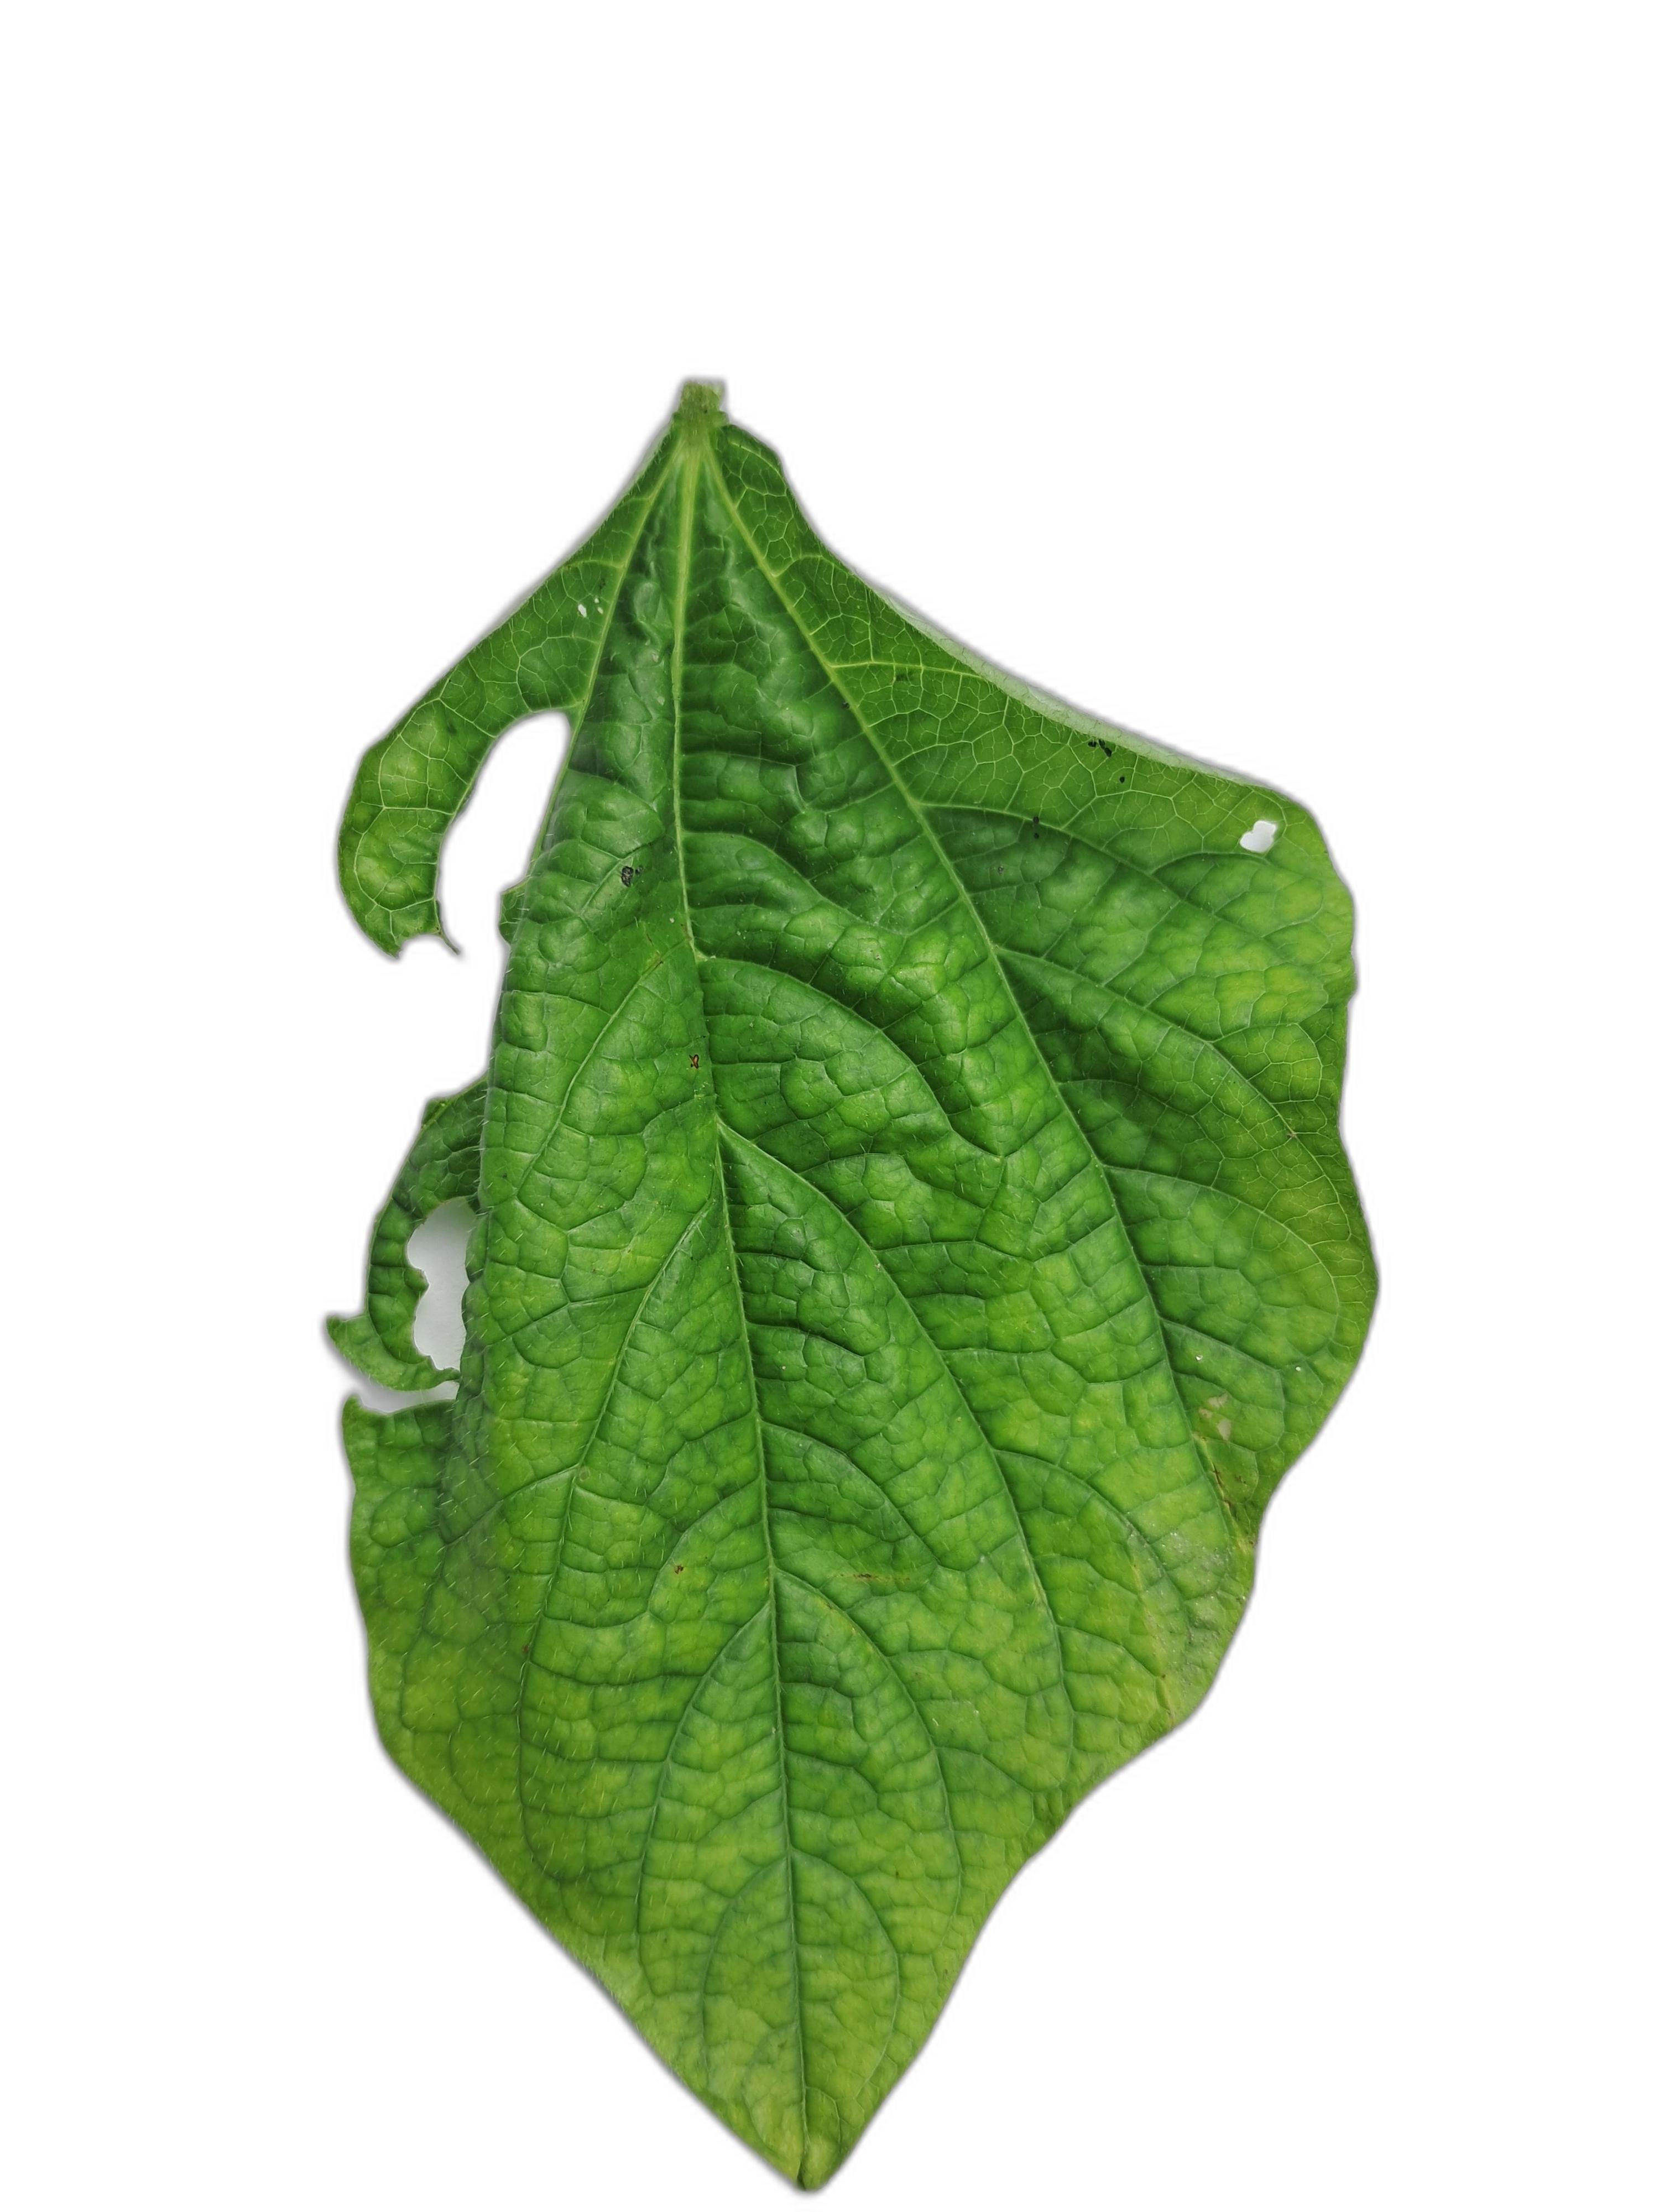
Label: Leaf Crinkle